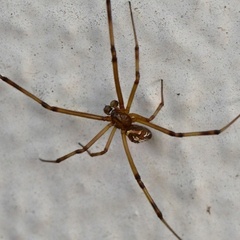
Species: Lactrodectus_hesperus